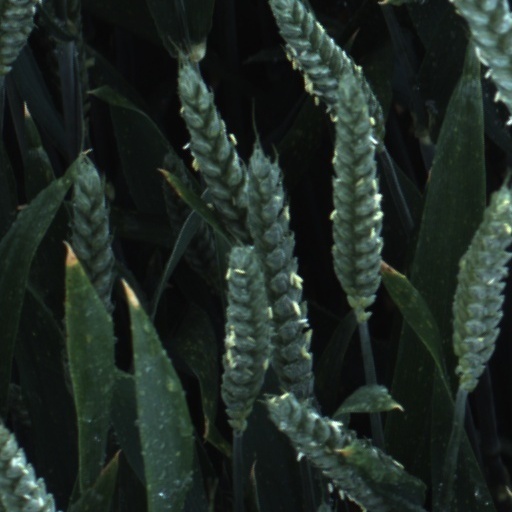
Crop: wheat